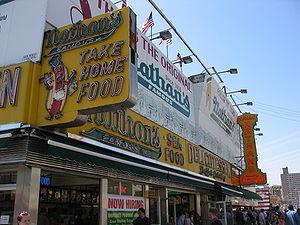
Nathan's Famous est une chaîne de restauration rapide américaine spécialisée dans la préparation et la vente de hot-dogs.